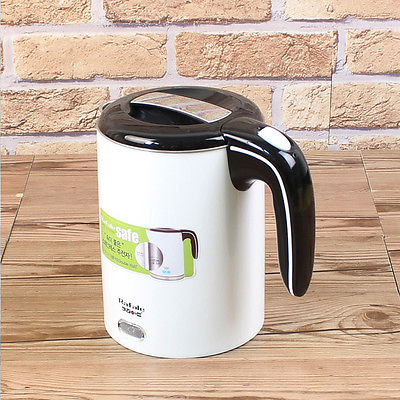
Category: kettle